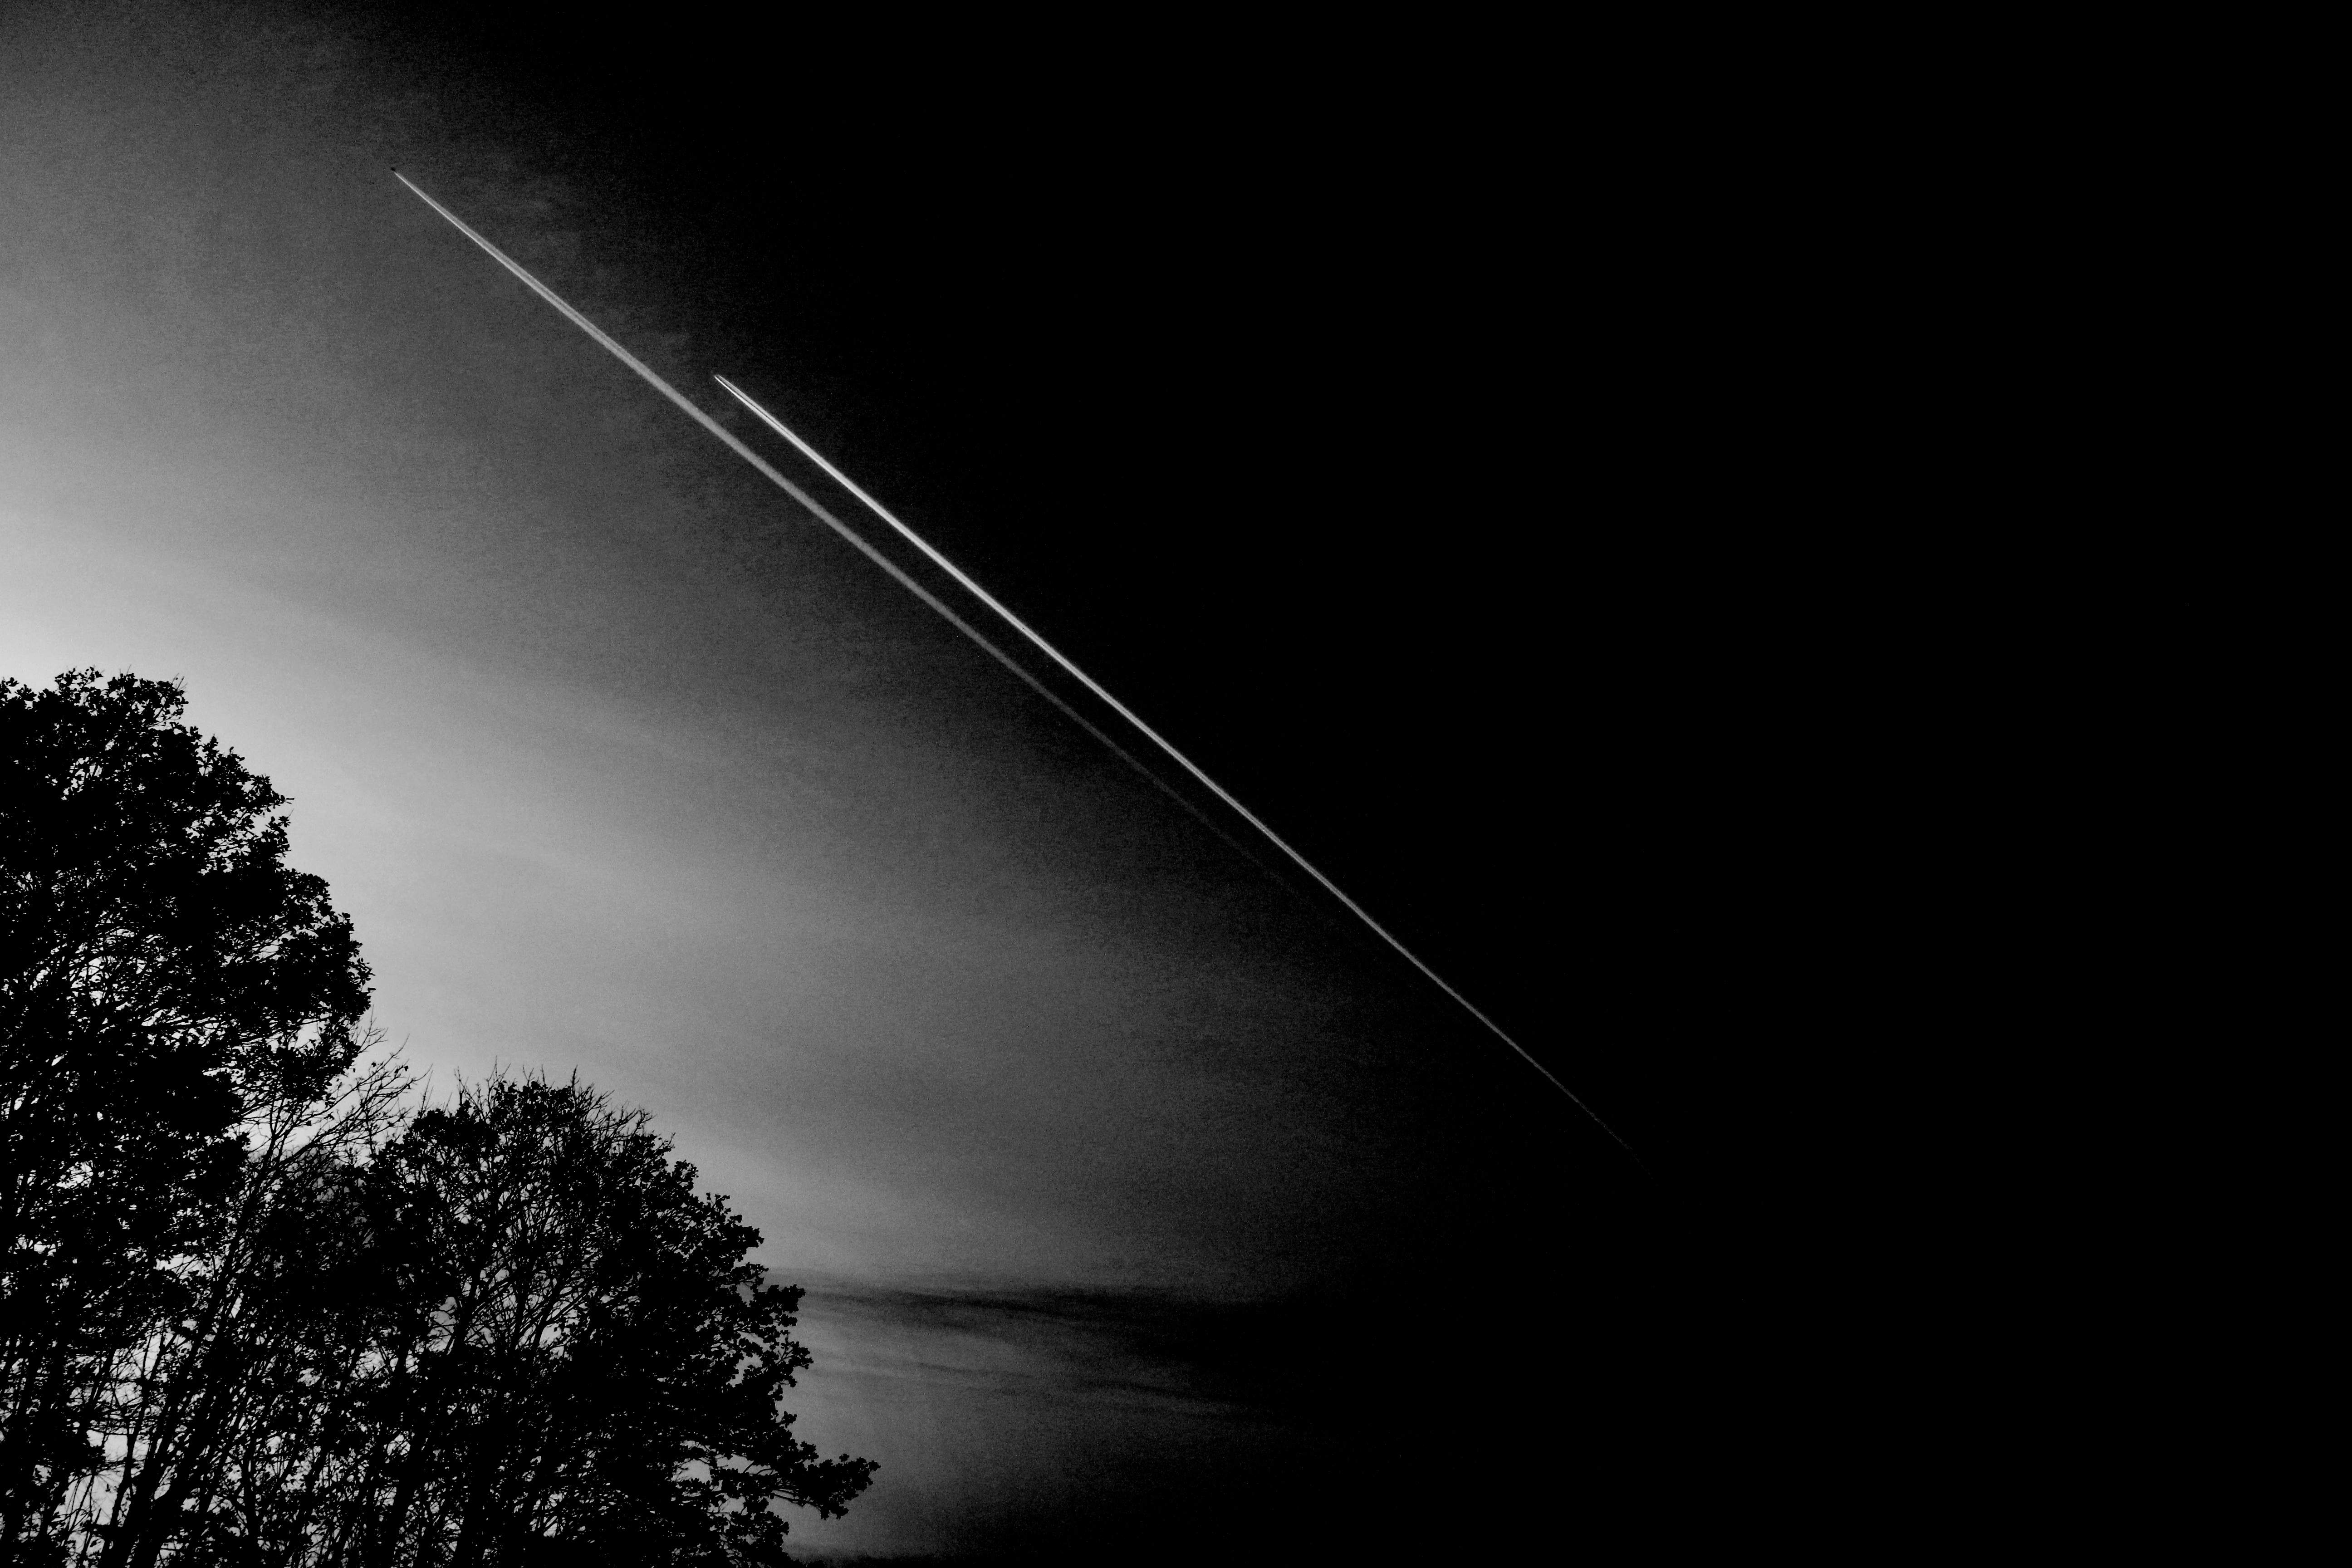
forest, light, abstract, cloud, black and white, sky, night, sunlight, atmosphere, aircraft, line, darkness, black, monochrome, moonlight, art, shape, weis, monochrome photography